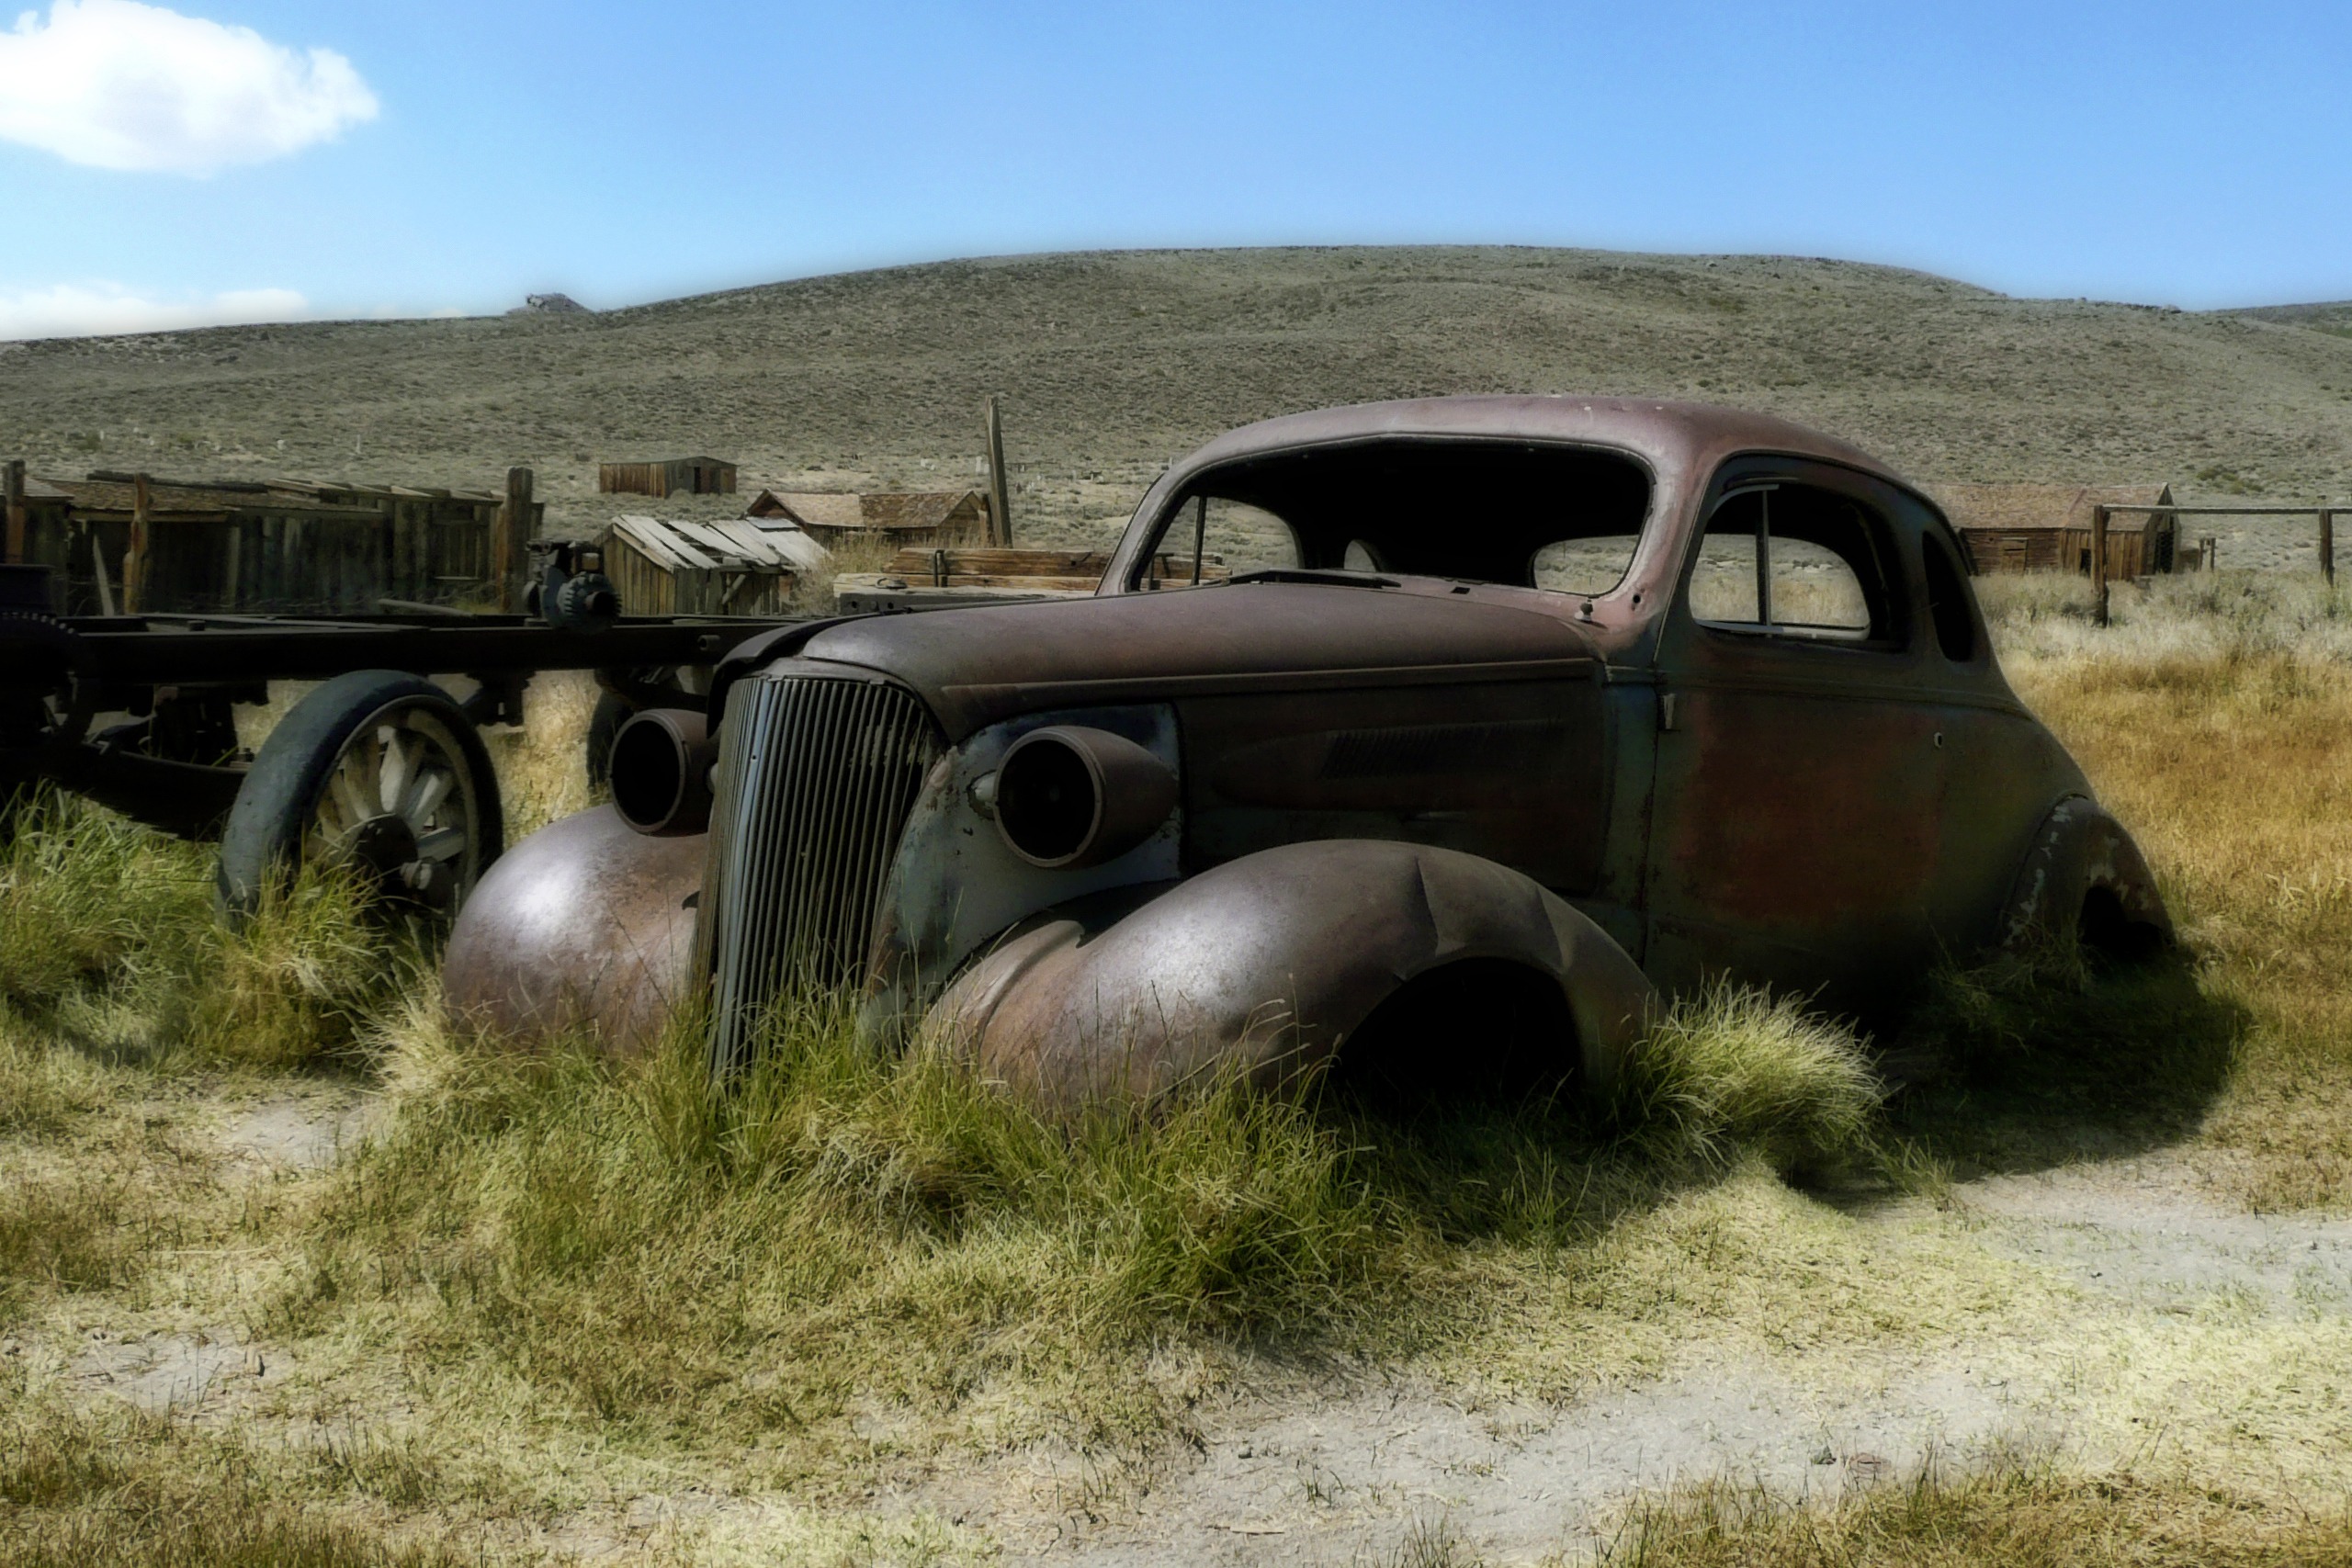
car, transport, truck, vehicle, usa, california, old car, rusty, ghost town, oldtimer, legacy, bodie, pickup truck, wild west, land vehicle, off roading, called orton effect